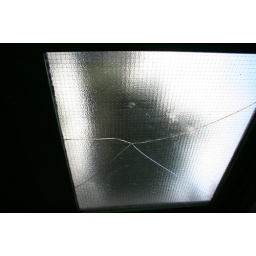
Cracked glass window in garage